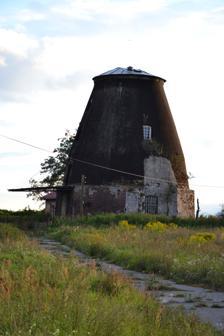
Building: Wolin Smock Mill
Country: Poland
Year built: 1850
Mill in Kamień County, West Pomeranian Voivodeship, Poland This article is an orphan , as no other articles link to it . Please introduce links to this page from related articles ; try the Find link tool for suggestions. ( April 2022 ) Smock mill Wiatrak holenderski ( Polish ) Smock mill, Wolin in 2012. Location within Poland General information Town or city Wolin Country Poland Coordinates 53°50′30″N 14°21′21.02″E / 53.84167°N 14.3558389°E / 53.84167; 14.3558389 Completed 1850 Technical details Floor count 3 Wolin Smock Mill ( Polish : wiatrak holenderski w Wolinie ) is a smock mill in the town of Wolin in the Kamień County , West Pomeranian Voivodeship , Poland . It is located in the eastern part of the town near the commentary, at the Jaracza Street. It is registered as a object of cultural heritage . Mill was built in 1850. It has 3 consignations and has circular base. Currently it acts as an industrial mill. References